FedExForum

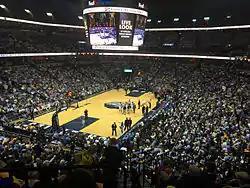
FedExForum during a Memphis Grizzlies basketball game

Before FedExForum was built, Memphis' primary indoor entertainment venue had been The Pyramid, built in 1991. However, when city officials sought to lure either the Vancouver Grizzlies or Charlotte Hornets to Memphis, they discovered that the Pyramid was already obsolete as a potential NBA venue despite being only 10 years old. Retrofitting the Pyramid to NBA standards of the time would have not only been prohibitively expensive, but would have also required shuttering the arena for an entire season. When the Grizzlies moved to Memphis for the 2001-02 season, they temporarily shared the Pyramid with the Memphis Tigers men's basketball team while a new arena was being built.